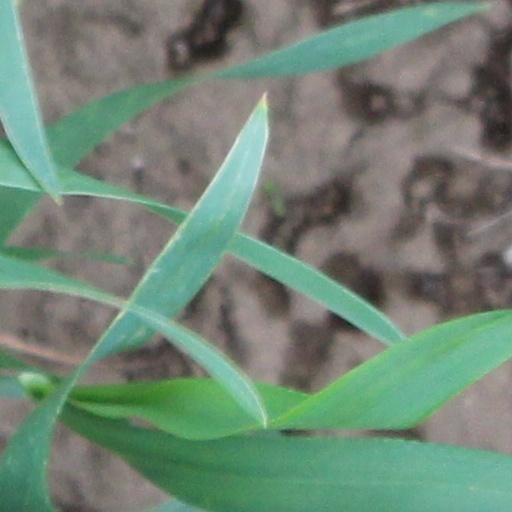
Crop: wheat